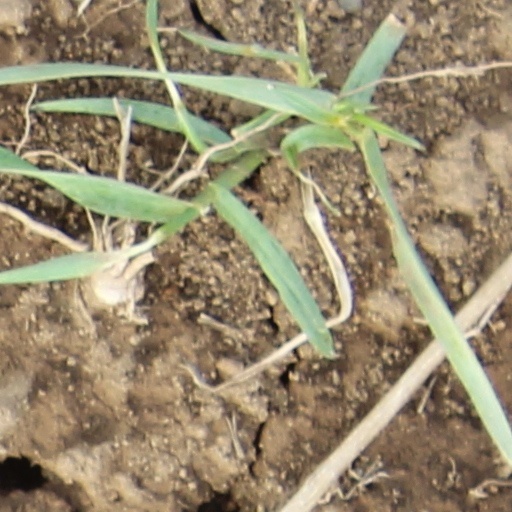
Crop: wheat